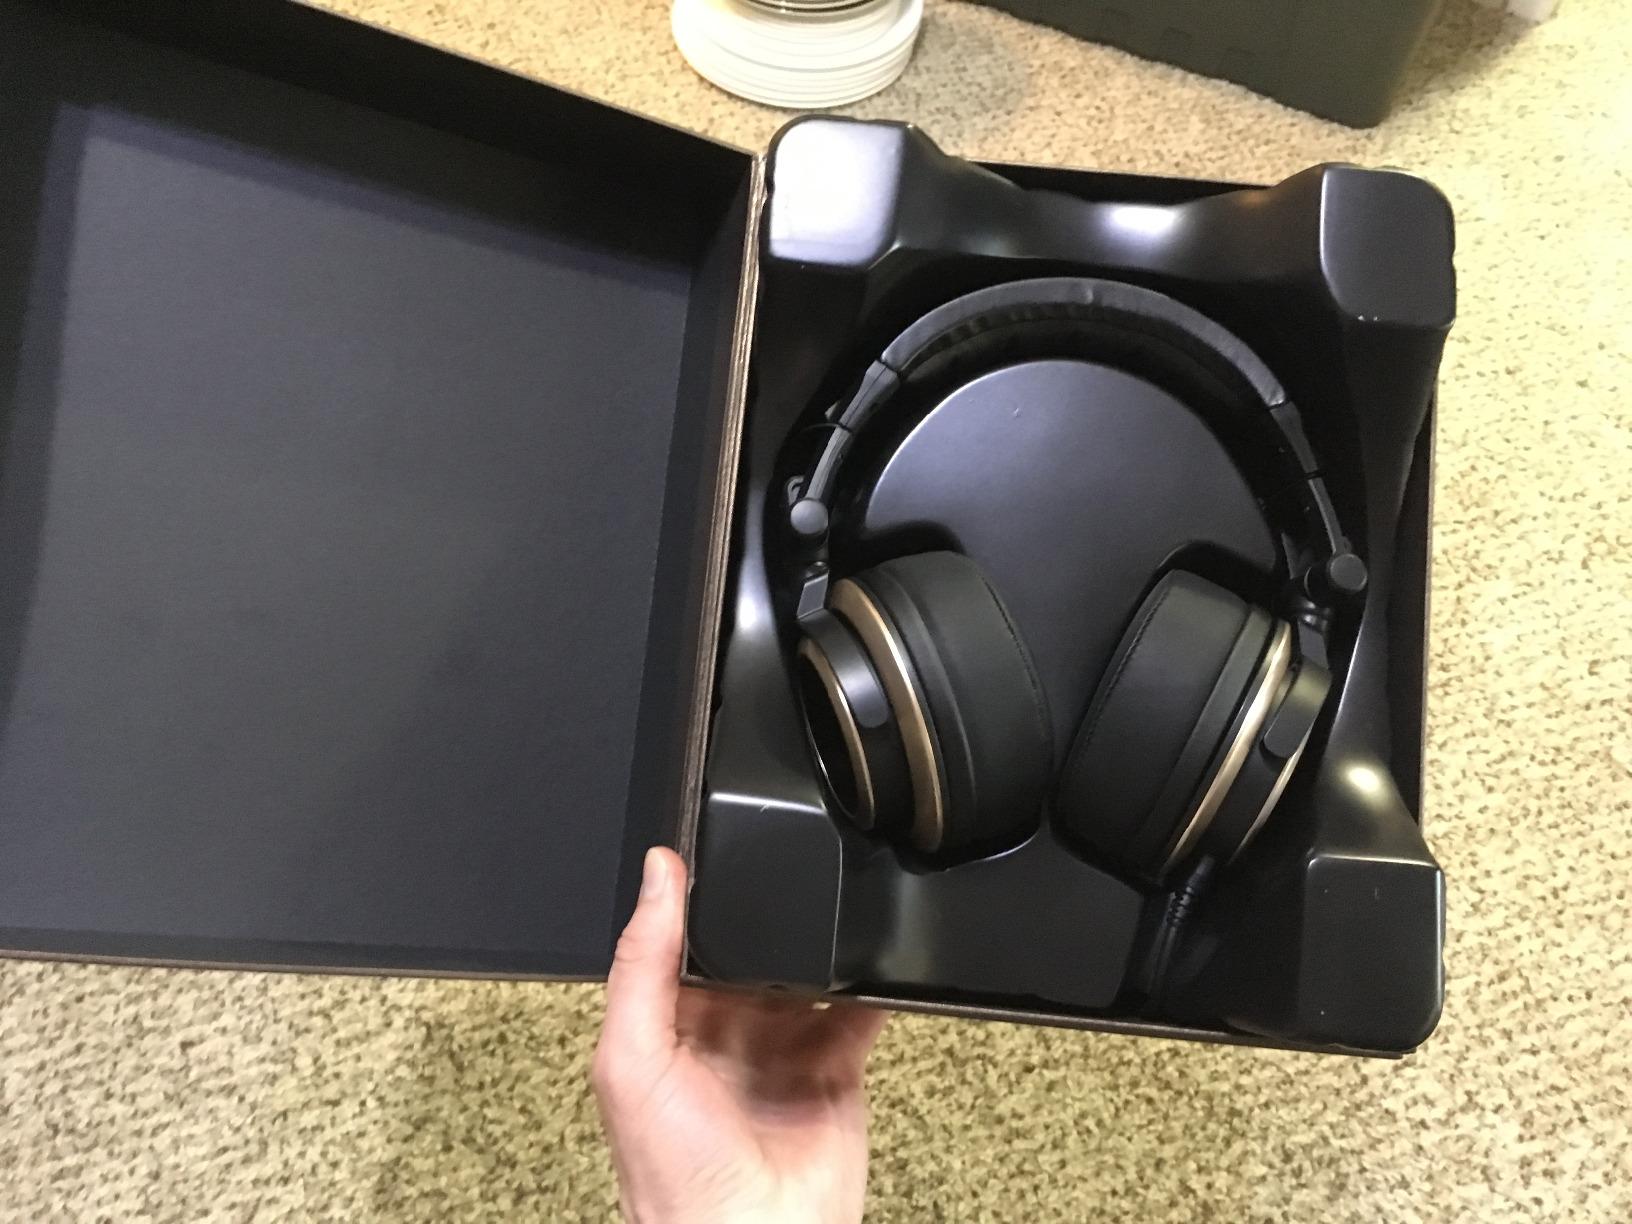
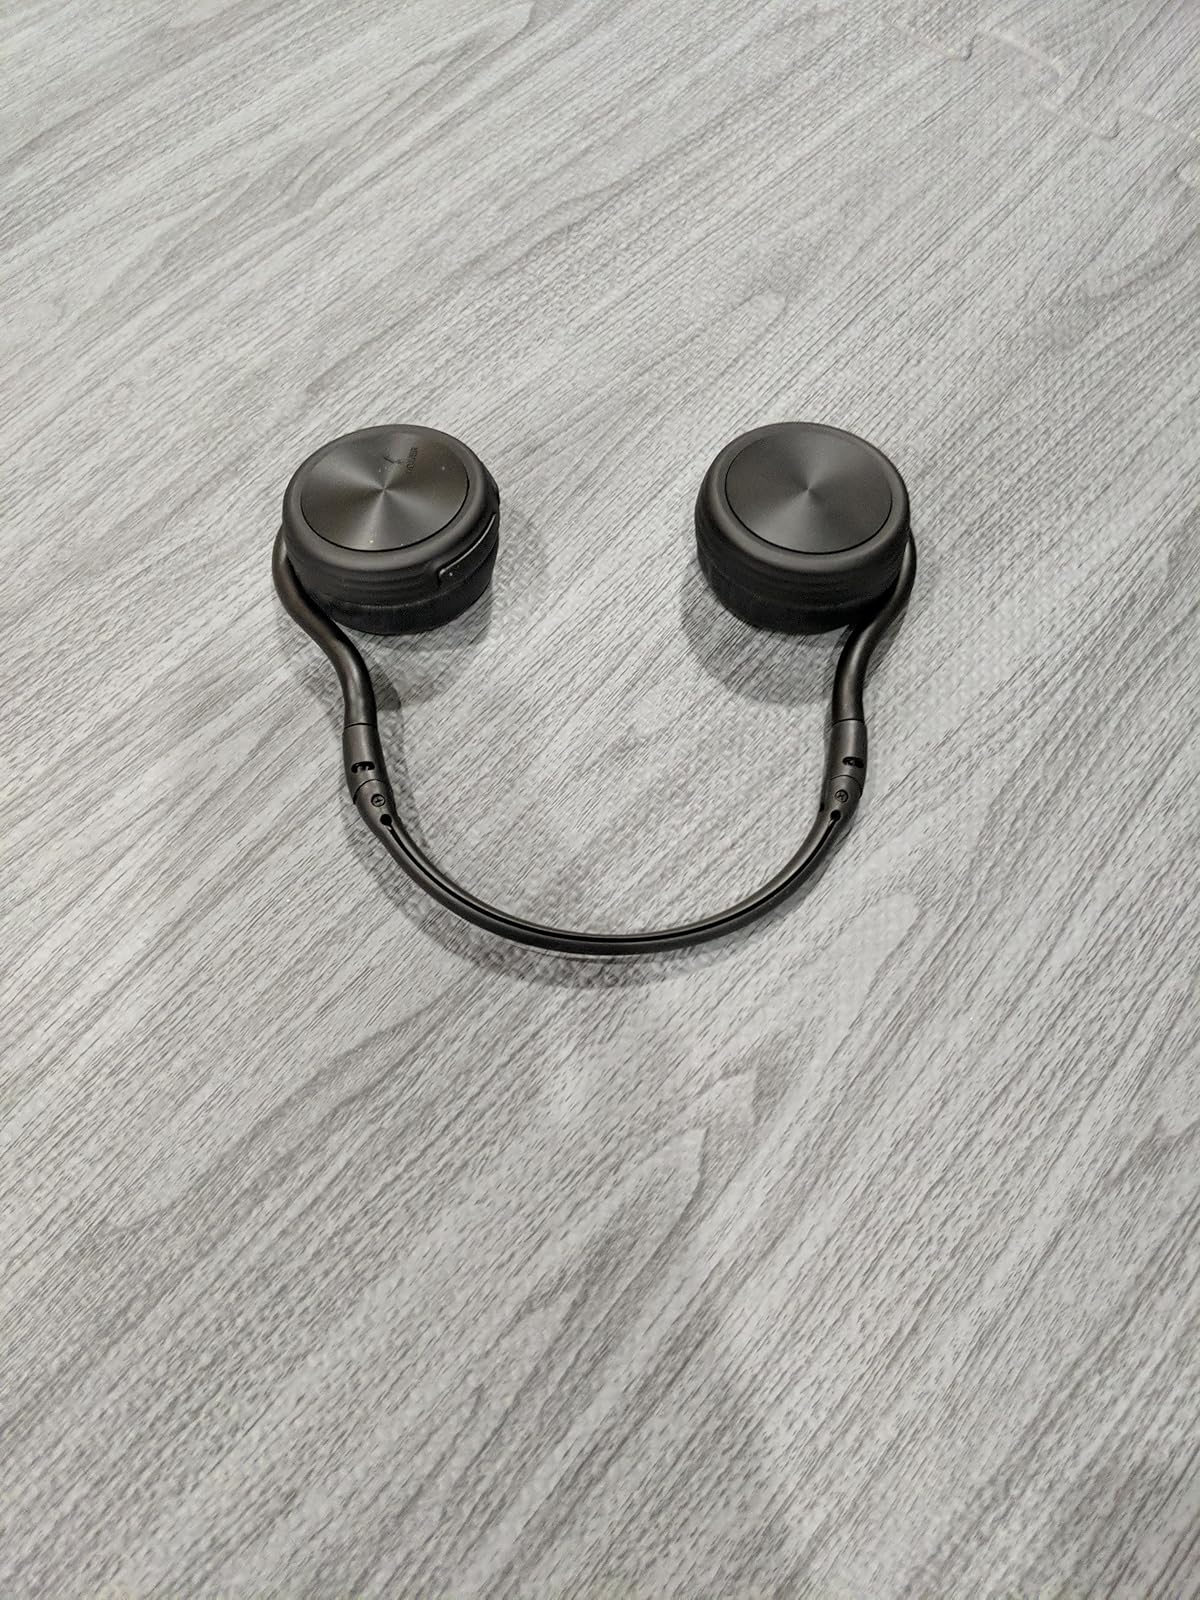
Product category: headphones
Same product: no